History of the Australian Broadcasting Corporation

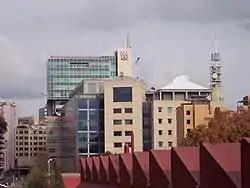
The ABC's Sydney headquarters in Ultimo

The 2001 centenary of the Federation of Australia was celebrated across a number of outlets on 6 May. In the same year, digital television commenced after four years of preparation. In readiness, the ABC had fully digitised its production, post-production and transmission facilities – heralded at the time as 'the greatest advance in television technology since the introduction of colour'. The first programs to be produced in widescreen were drama series "Something in the Air", "Grass Roots" and "In the Mind of the Architect".